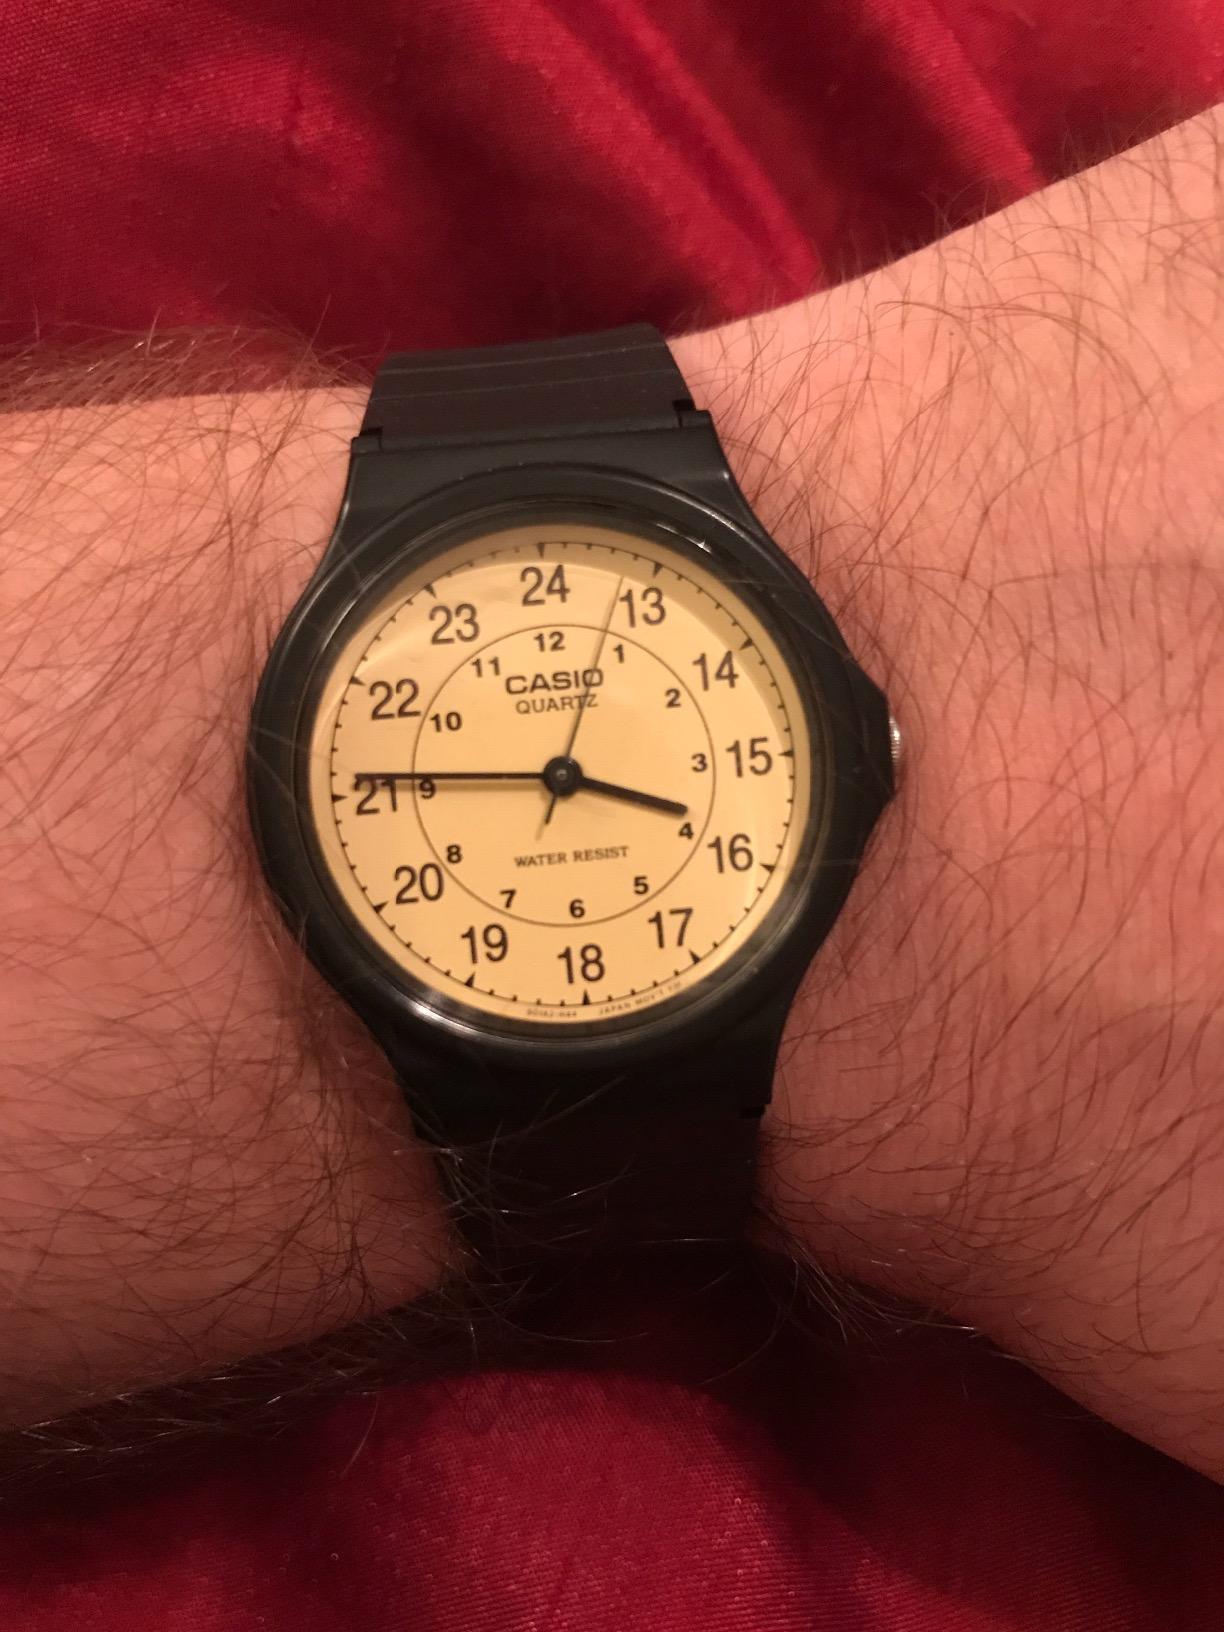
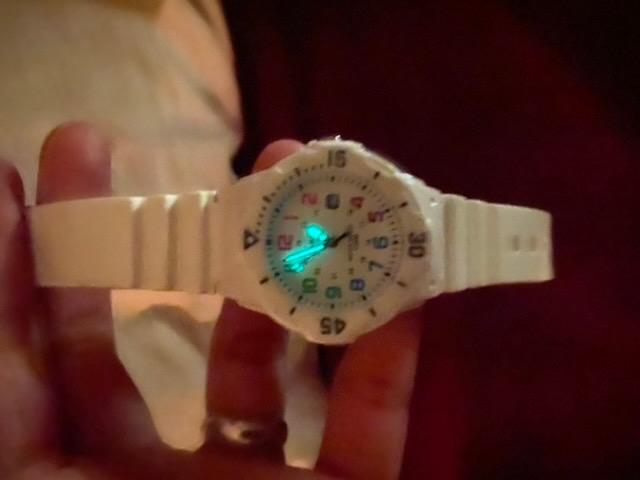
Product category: accessories_watch
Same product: no